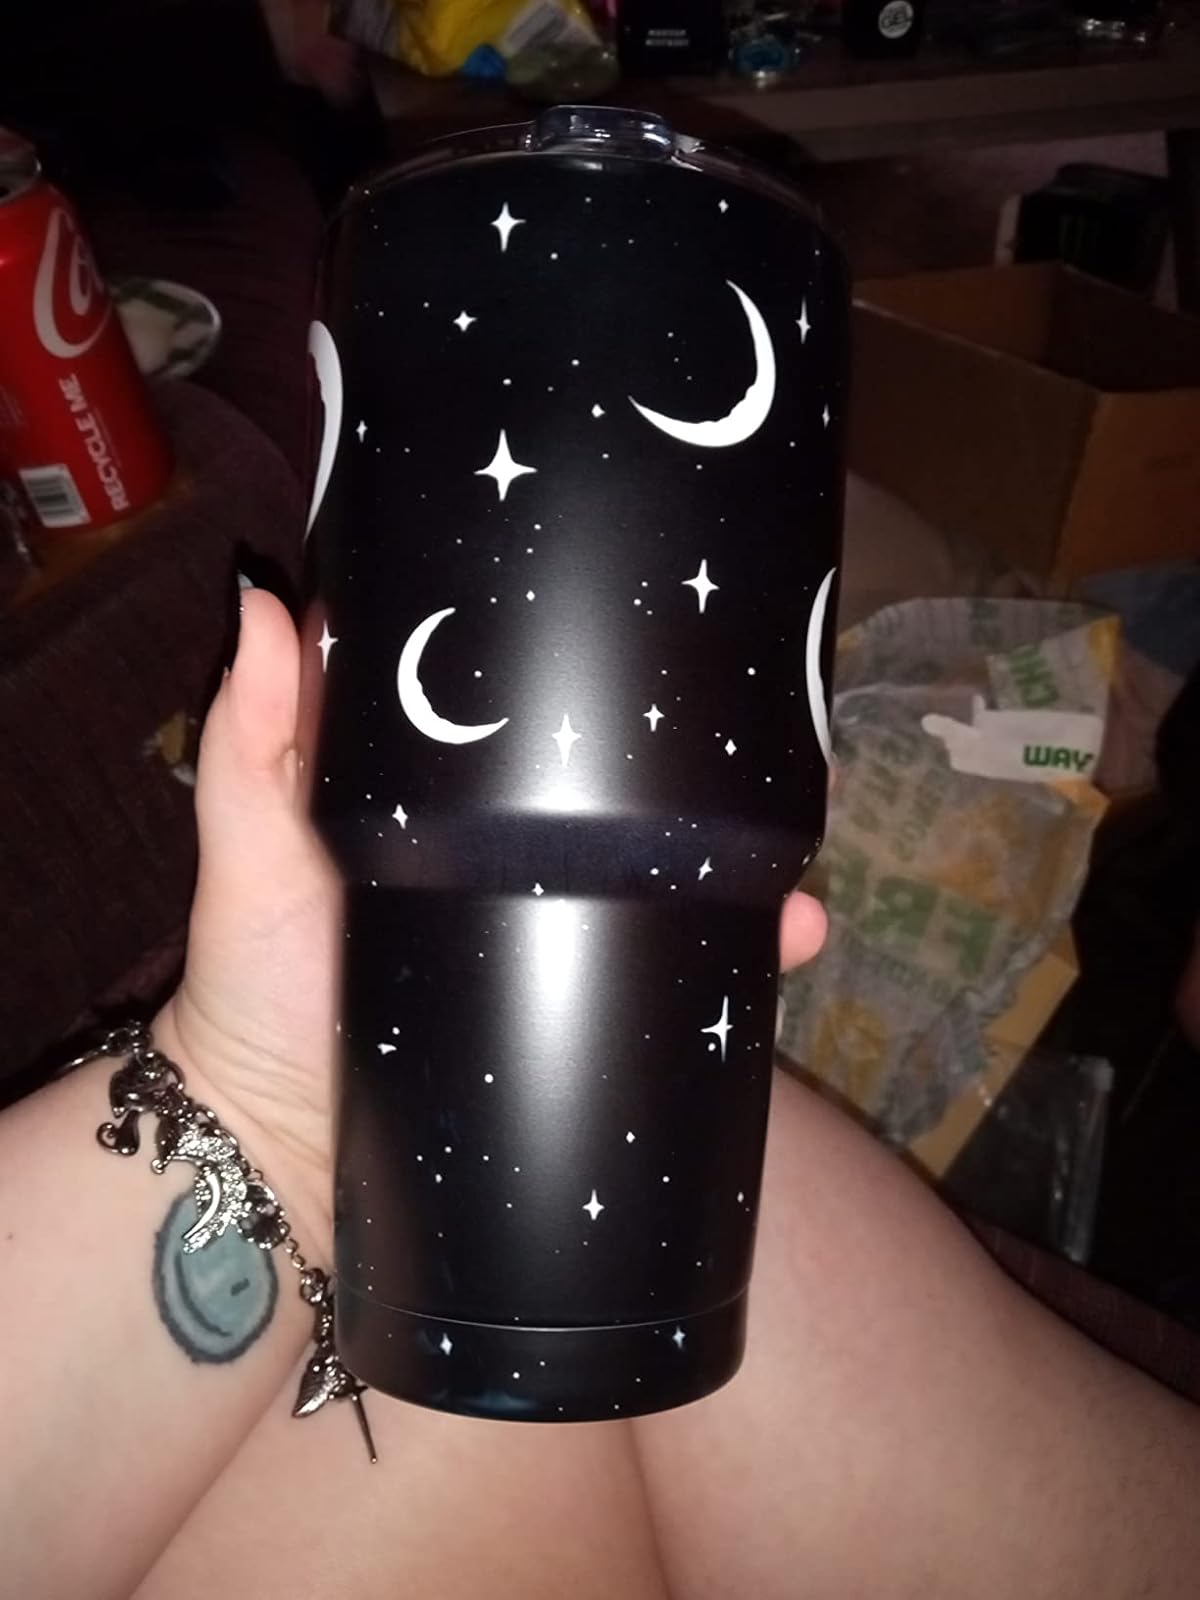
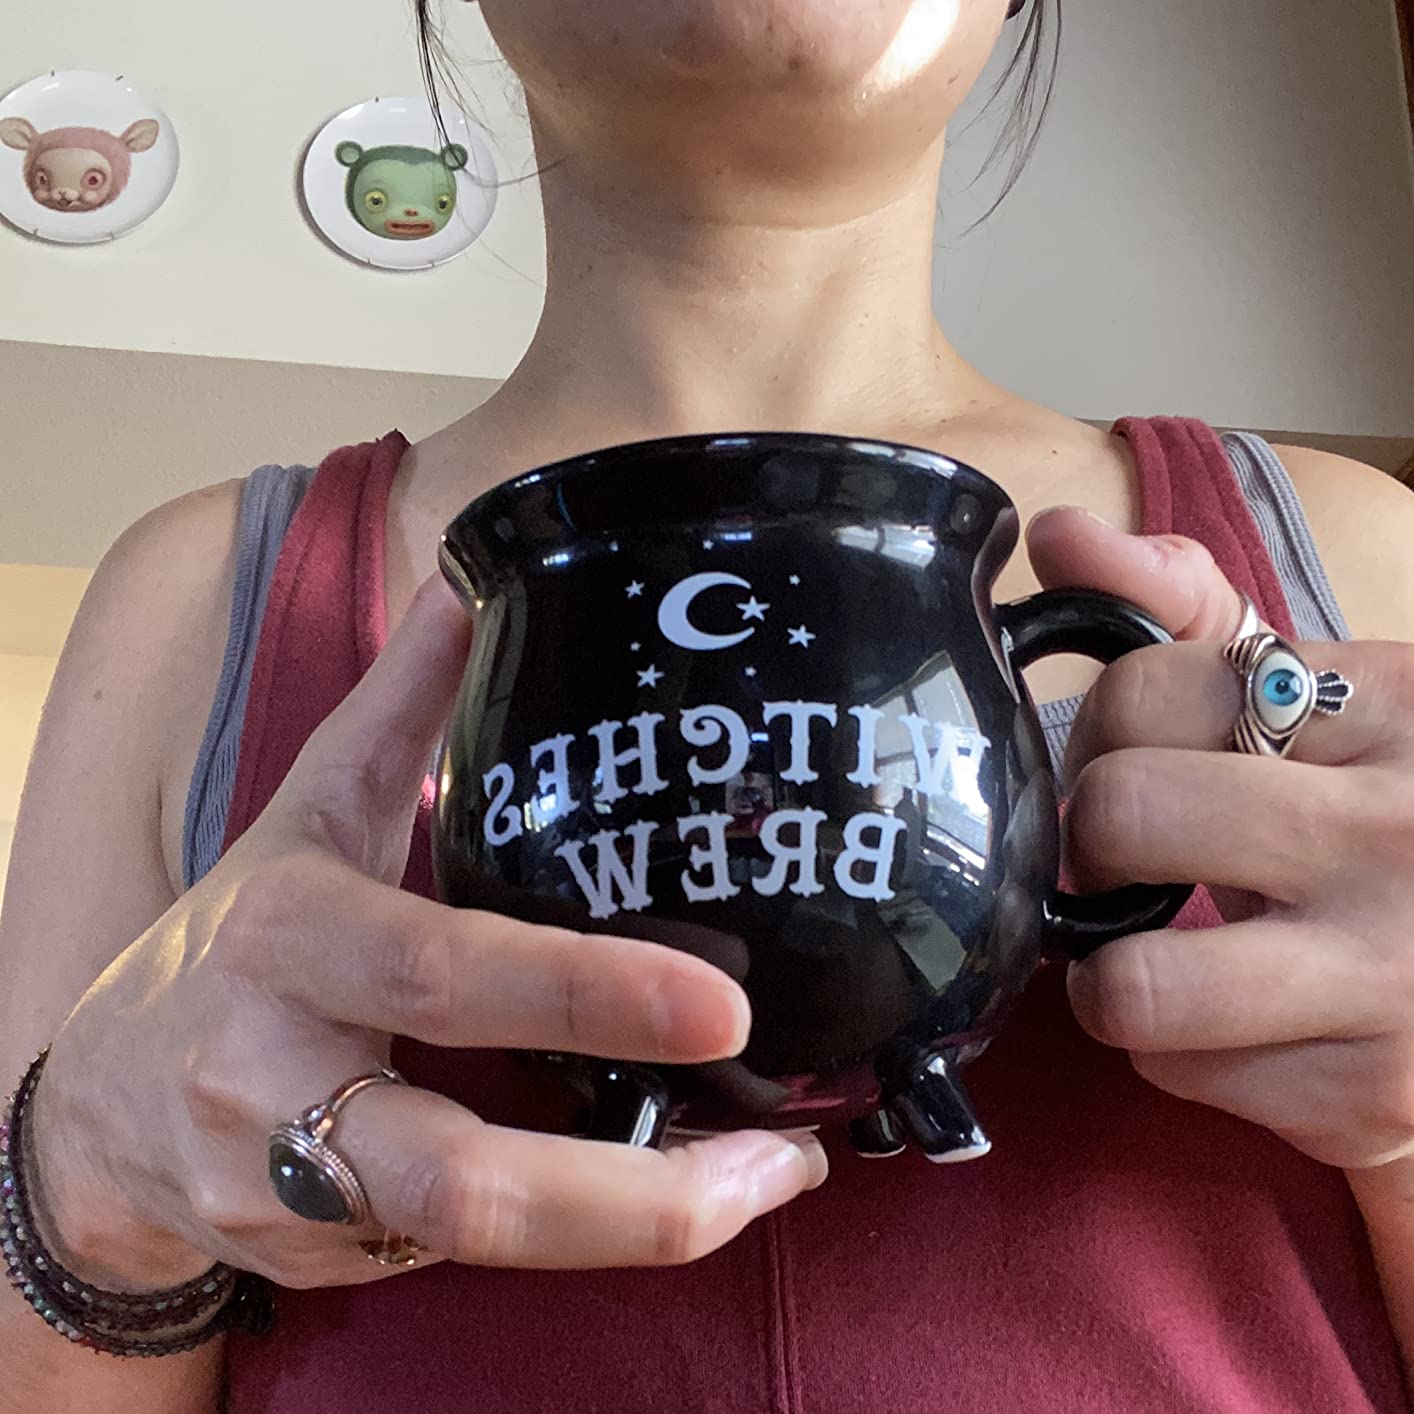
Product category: items_mug
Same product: no